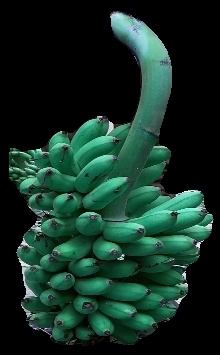
Variety: rasbale
Grade: grade1